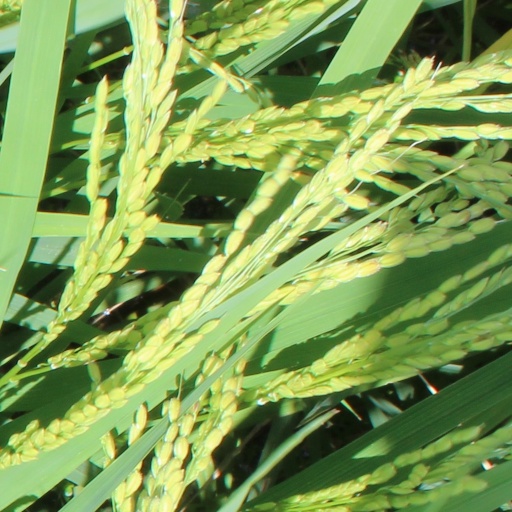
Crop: rice